Young's Motorsports

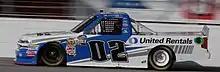
Austin Hill in the No. 02 at Atlanta Motor Speedway in 2018

The team debuted in the 2012 NASCAR Camping World Truck Series season with Tyler Young in a part-time schedule. In 2013, Young returned for a part-time schedule. In 2014 the team ran its first full-time season, again with Young. In 2016, the team returned to a part-time schedule, sharing the No. 02 with Austin Hill Racing and Rette Jones Racing. Dylan Lupton, Austin Theriault, Derek Scott Jr. and Scott Lagasse Jr. also drove the 02 in 2016.